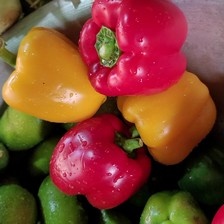
Label: capsicum